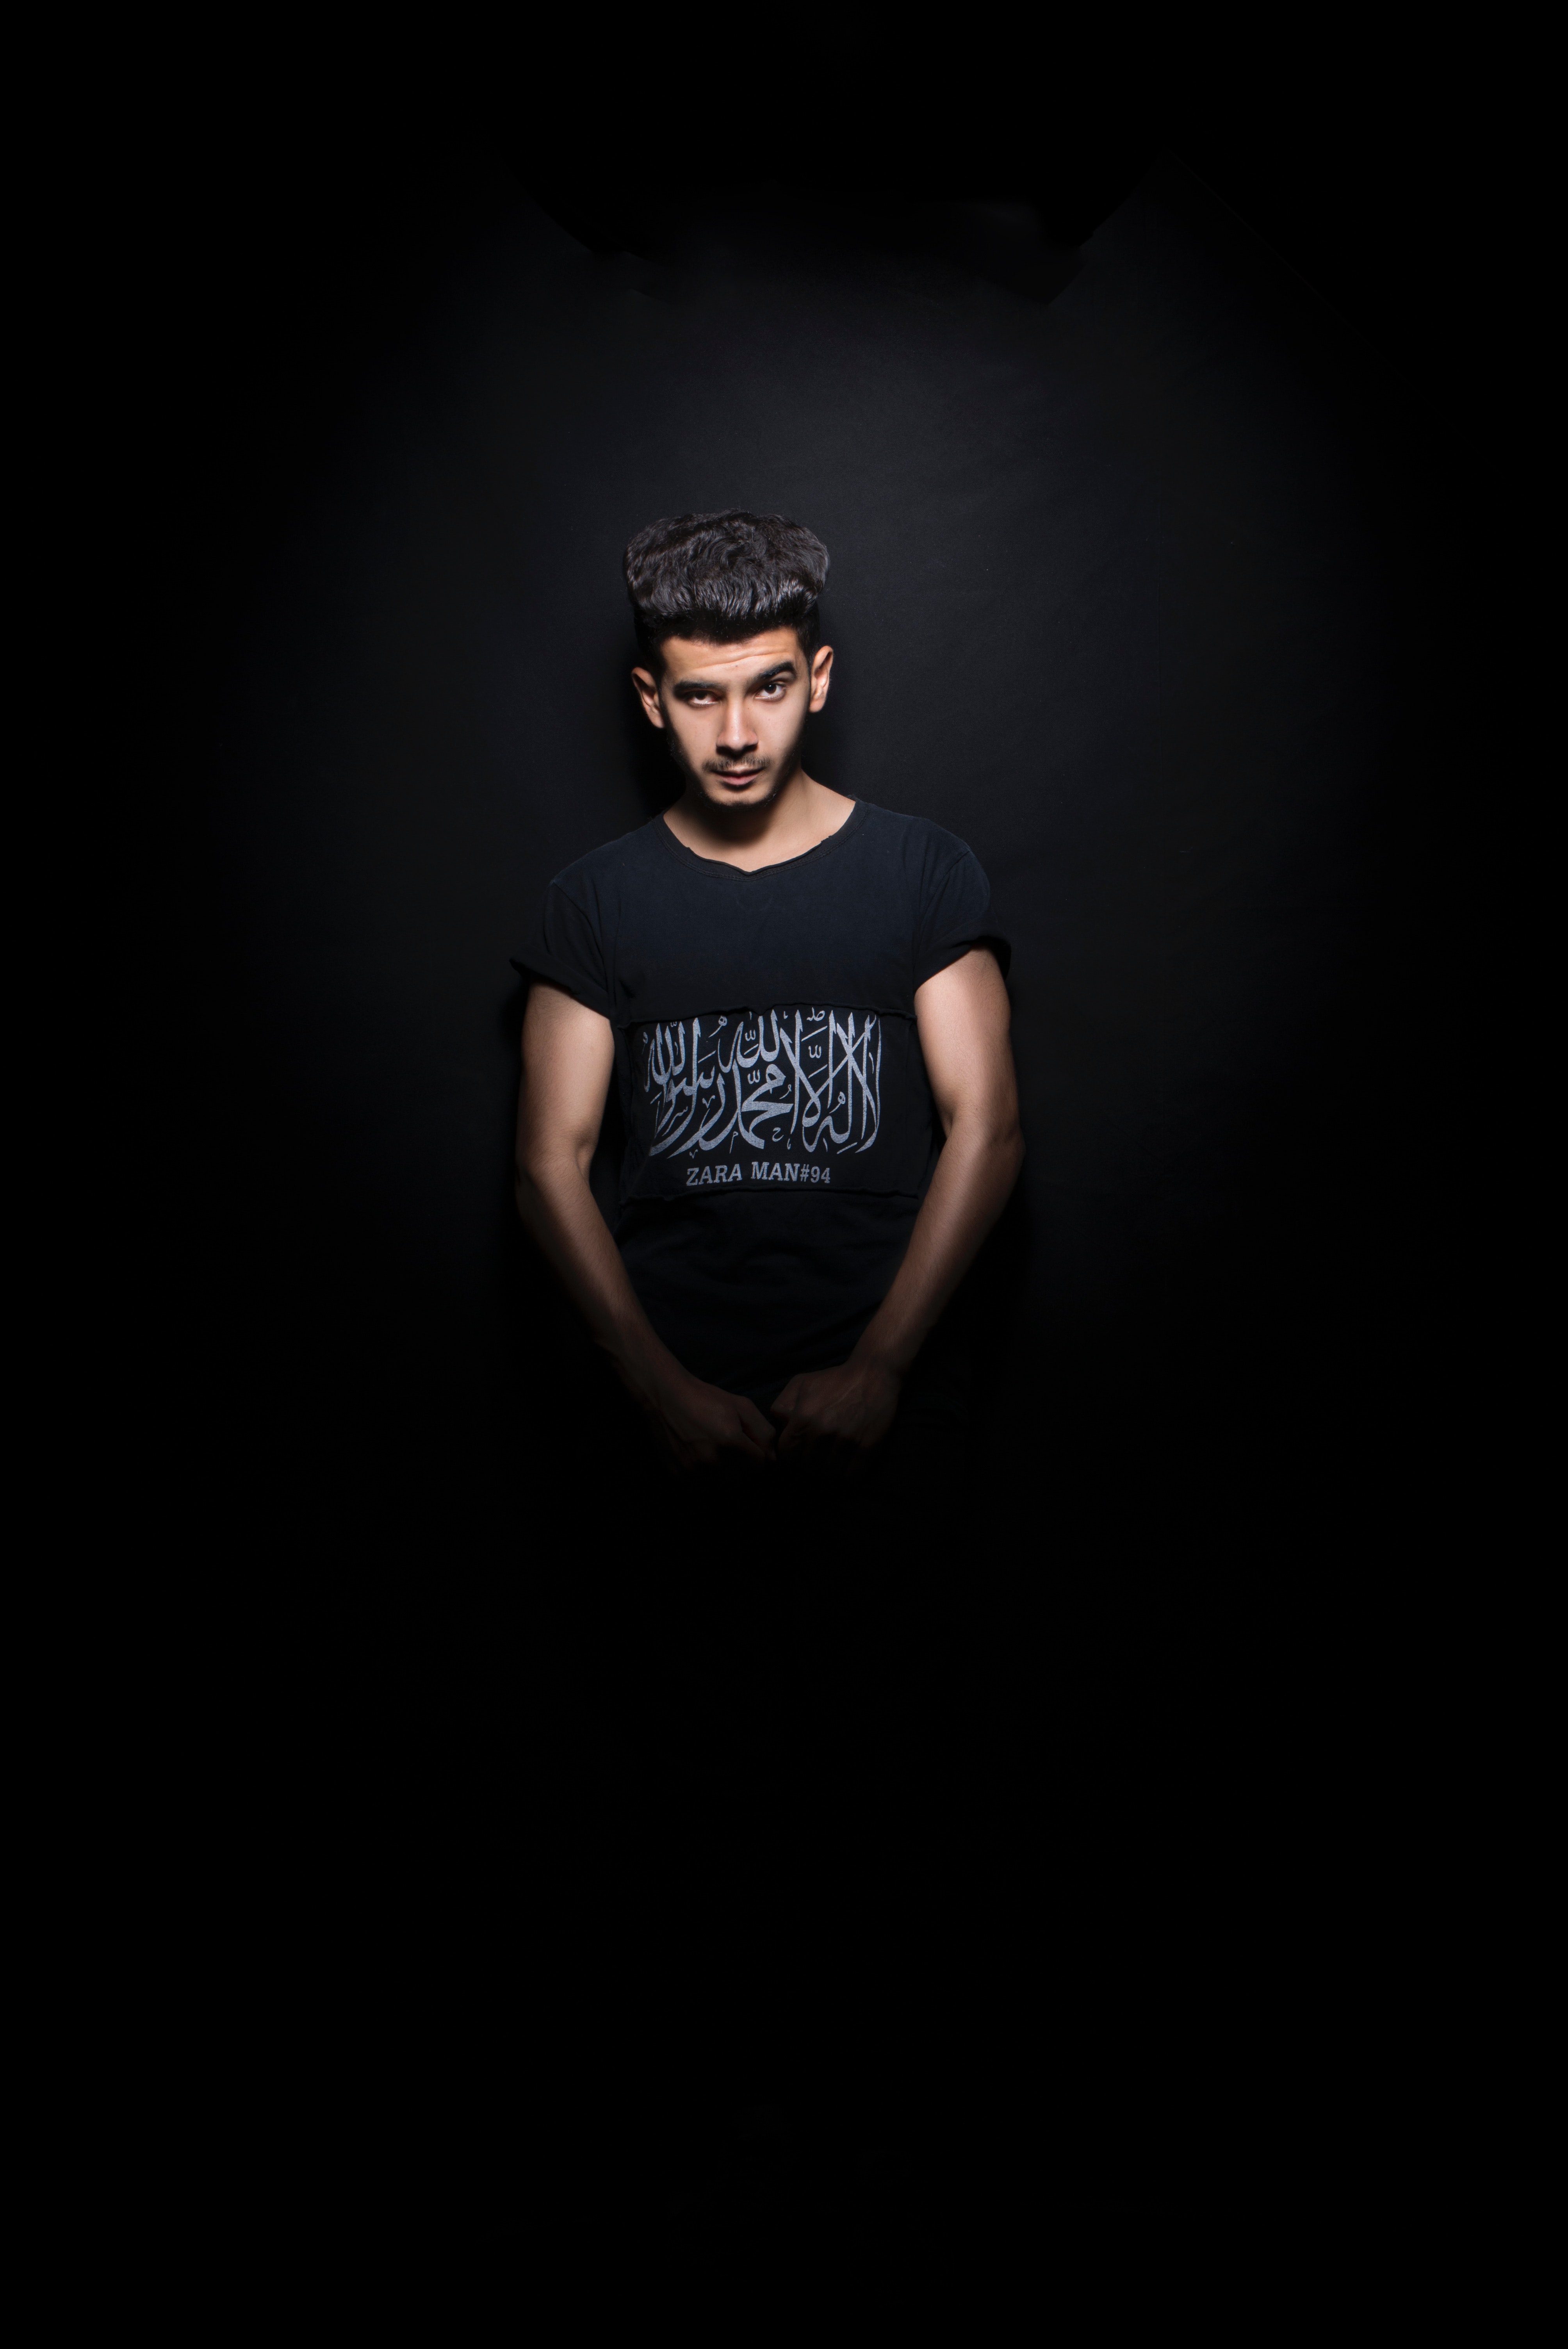
black, t shirt, head, darkness, muscle, arm, flash photography, photography, top, font, sleeve, outerwear, room, photo shoot, logo, neck, glasses